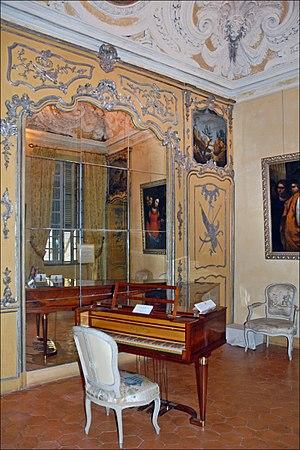
La chambre ou salon des saisons au palais Lascaris à Nice (France)."
Le palais Lascaris est une ancienne demeure aristocratique de Nice datant de la première moitié du XVIIᵉ siècle, aujourd'hui un musée des instruments de musique anciens. Situé au cœur du Vieux-Nice, il abrite une collection d'environ 500 instruments, ce qui en fait, d'après la mairie de Nice, la deuxième plus importante collection en France.